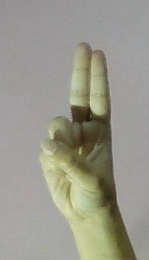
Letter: taa